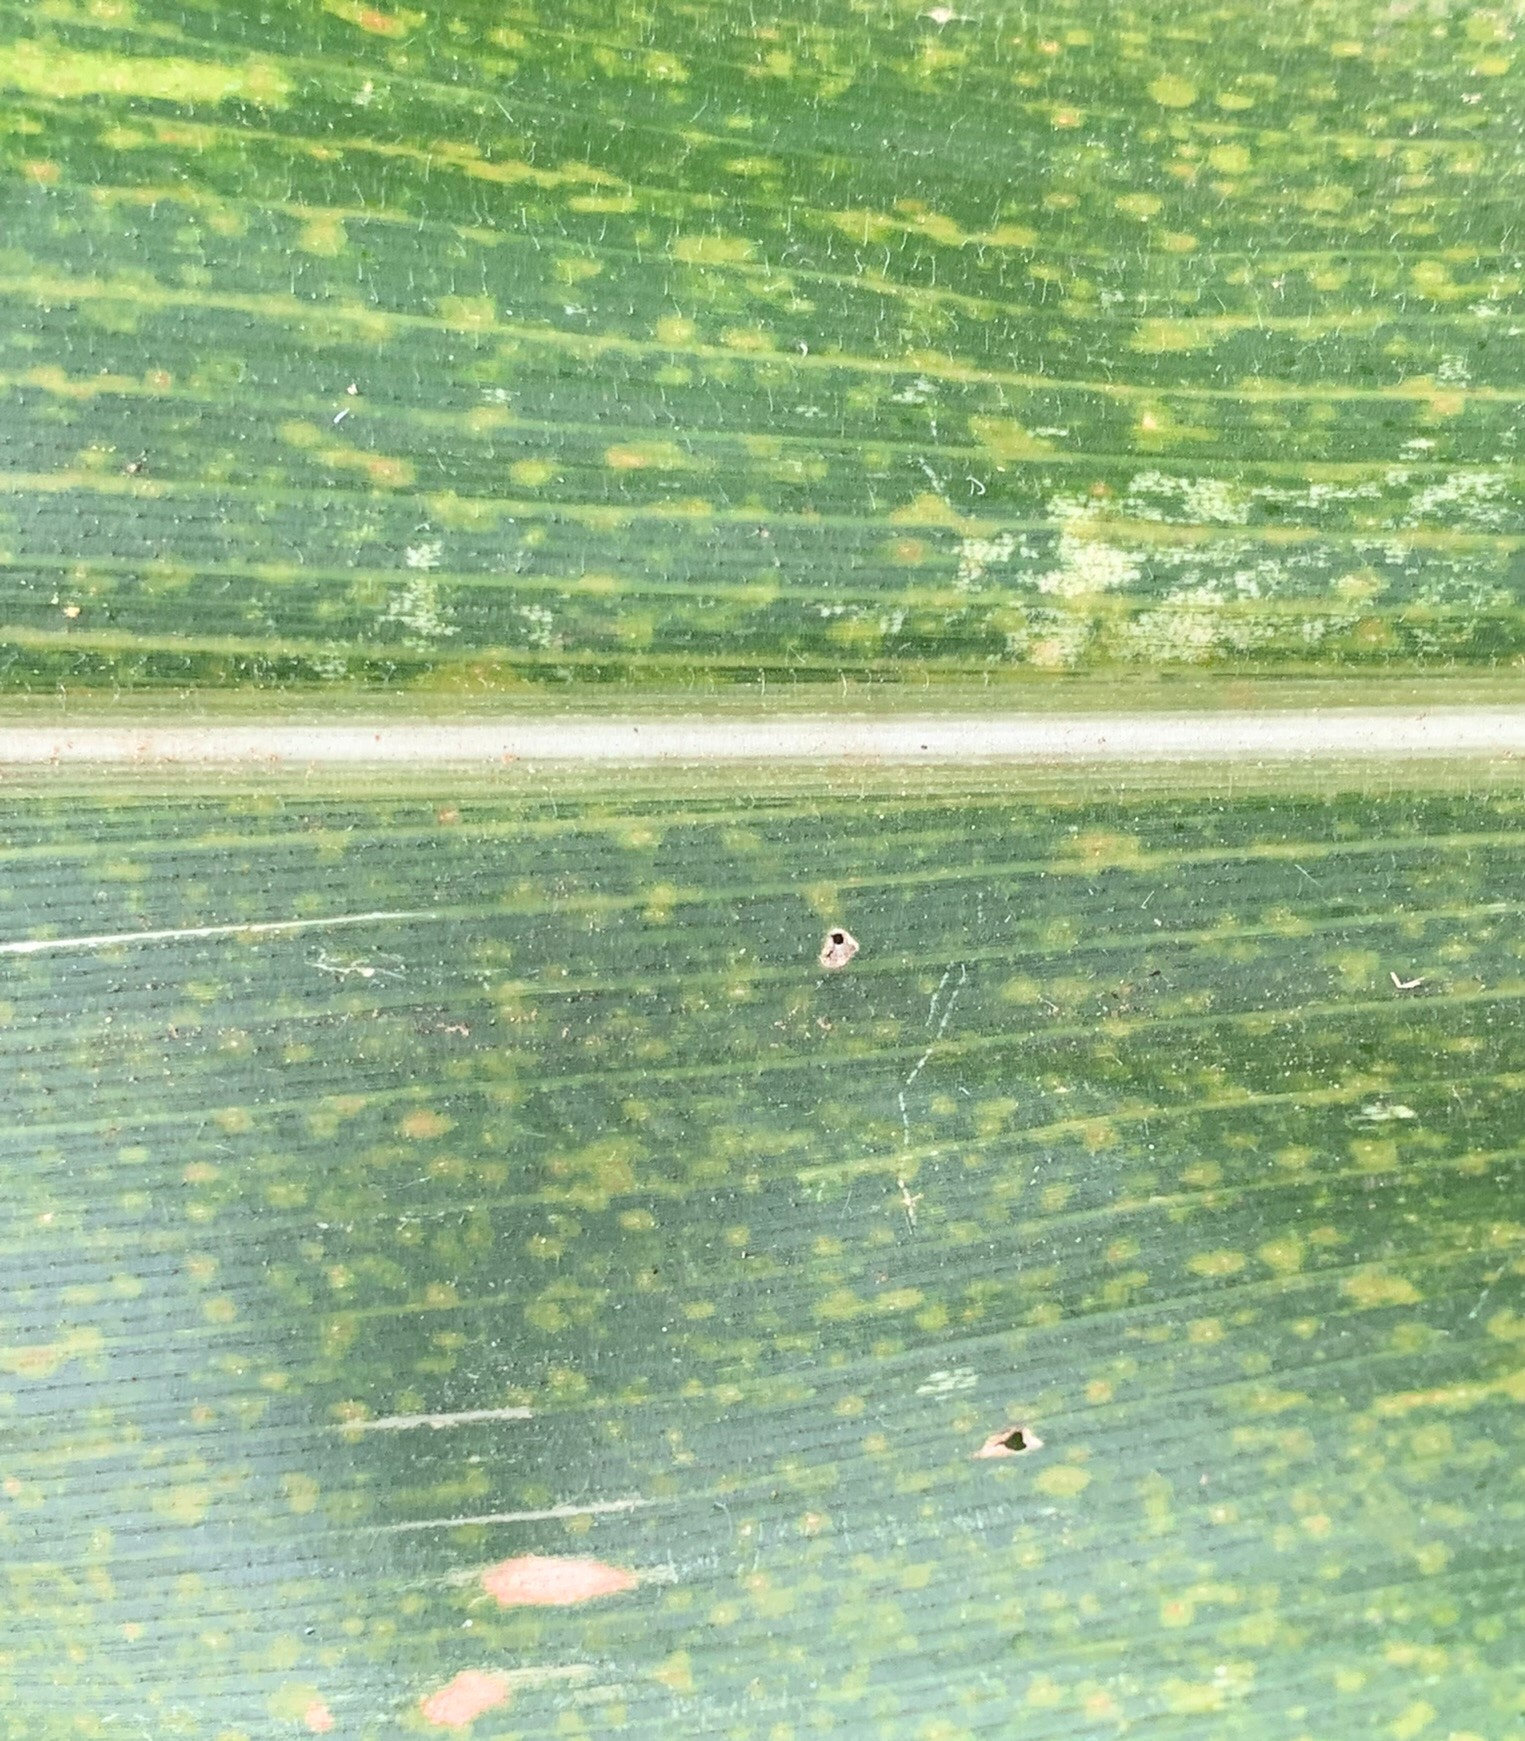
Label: MLN